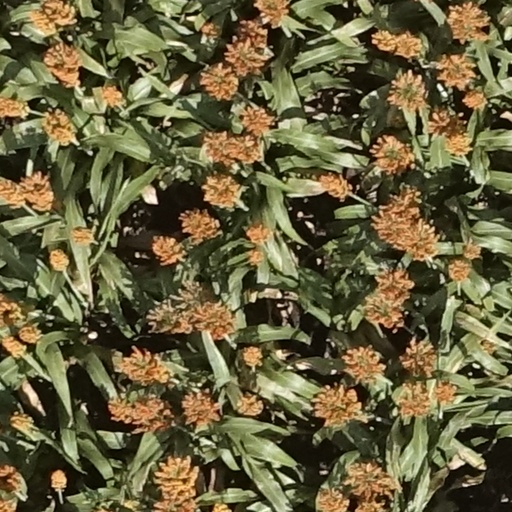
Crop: sorghum